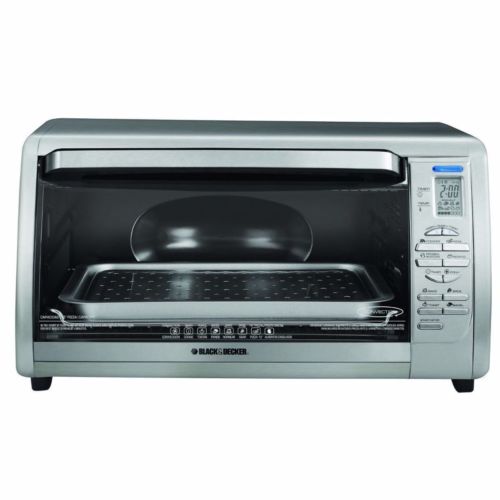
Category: toaster